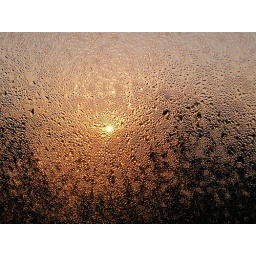
An early morning sunrise in Arkansas through my car window